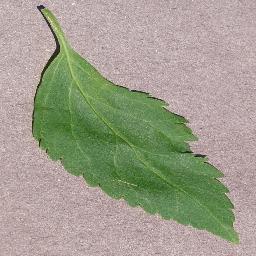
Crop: cherry
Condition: (including_sour)_healthy